Radiator (engine cooling)

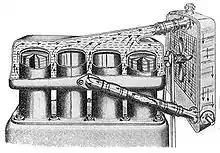
A sectioned view of the cylinder block, radiator and connecting hoses. The hoses link the tops and bottoms of each, without any pump but with an engine-driven cooling fan

Radiators first used downward vertical flow, driven solely by a thermosyphon effect. Coolant is heated in the engine, becomes less dense, and so rises. As the radiator cools the fluid, the coolant becomes denser and falls. This effect is sufficient for low-power stationary engines, but inadequate for all but the earliest automobiles. All automobiles for many years have used centrifugal pumps to circulate the engine coolant because natural circulation has very low flow rates.